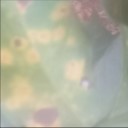
Label: Leaf_rust